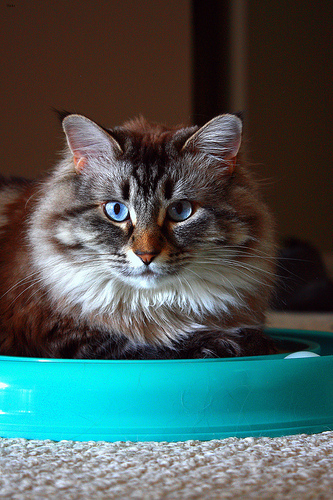
Breed: maine coon